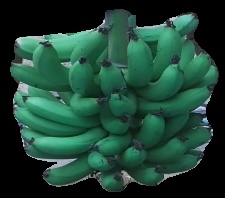
Variety: pachbale
Grade: grade3